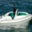
Label: ship